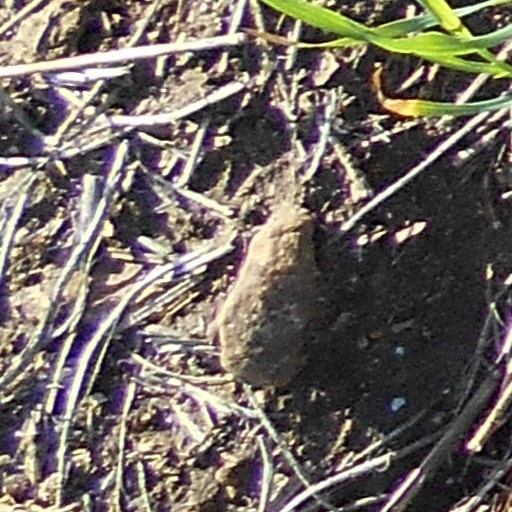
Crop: wheat